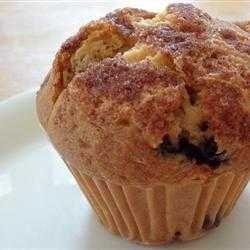
Label: Blueberry